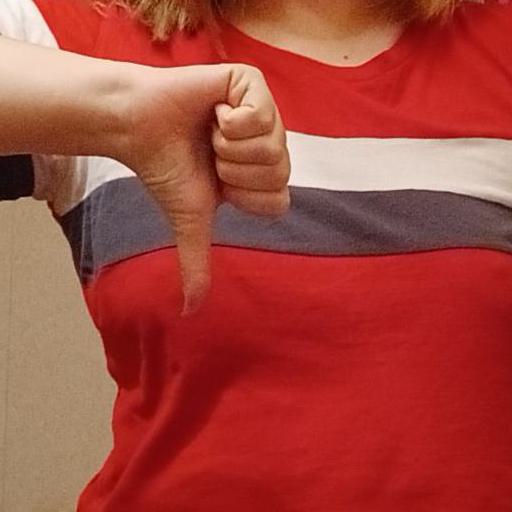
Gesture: dislike